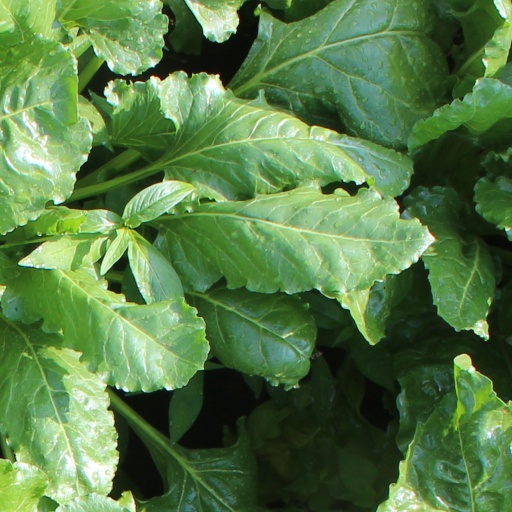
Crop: sugar beet